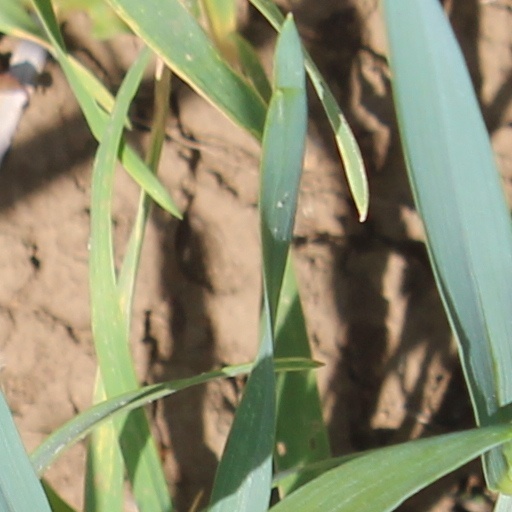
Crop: wheat